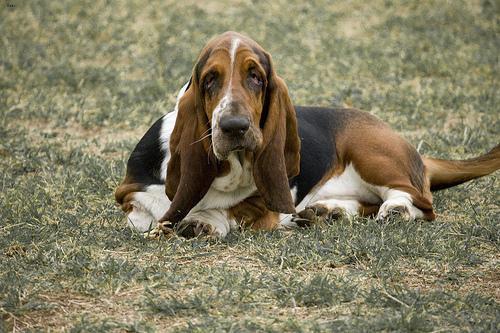
basset hound